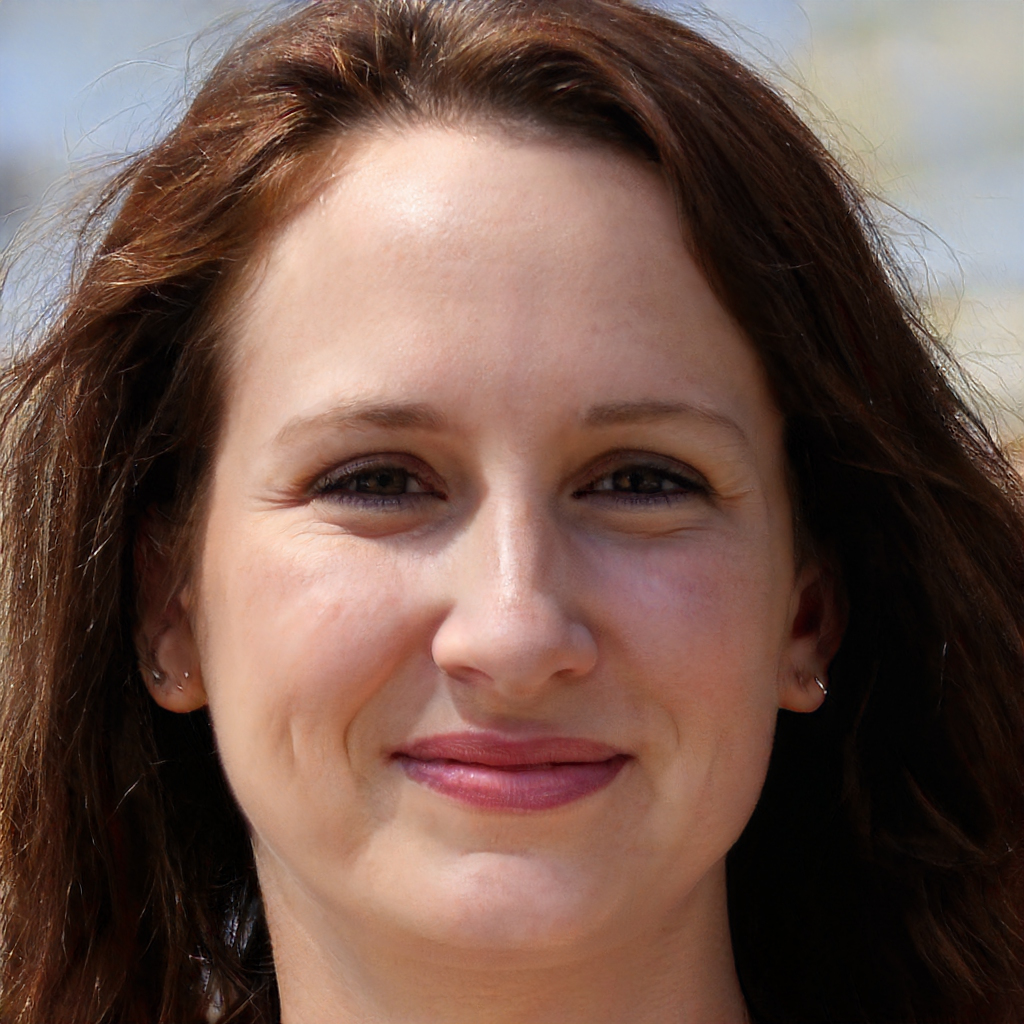
Gender: Female